House music

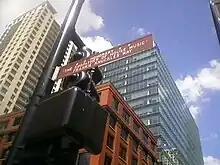
An honorary street name sign in Chicago for house music and the seminal DJ Frankie Knuckles.

Also important for the development of house were audio mixing and editing techniques earlier explored by disco, garage house and post-disco DJs, record producers, and audio engineers such as Walter Gibbons, Tom Moulton, Jim Burgess, Larry Levan, M & M, and others.